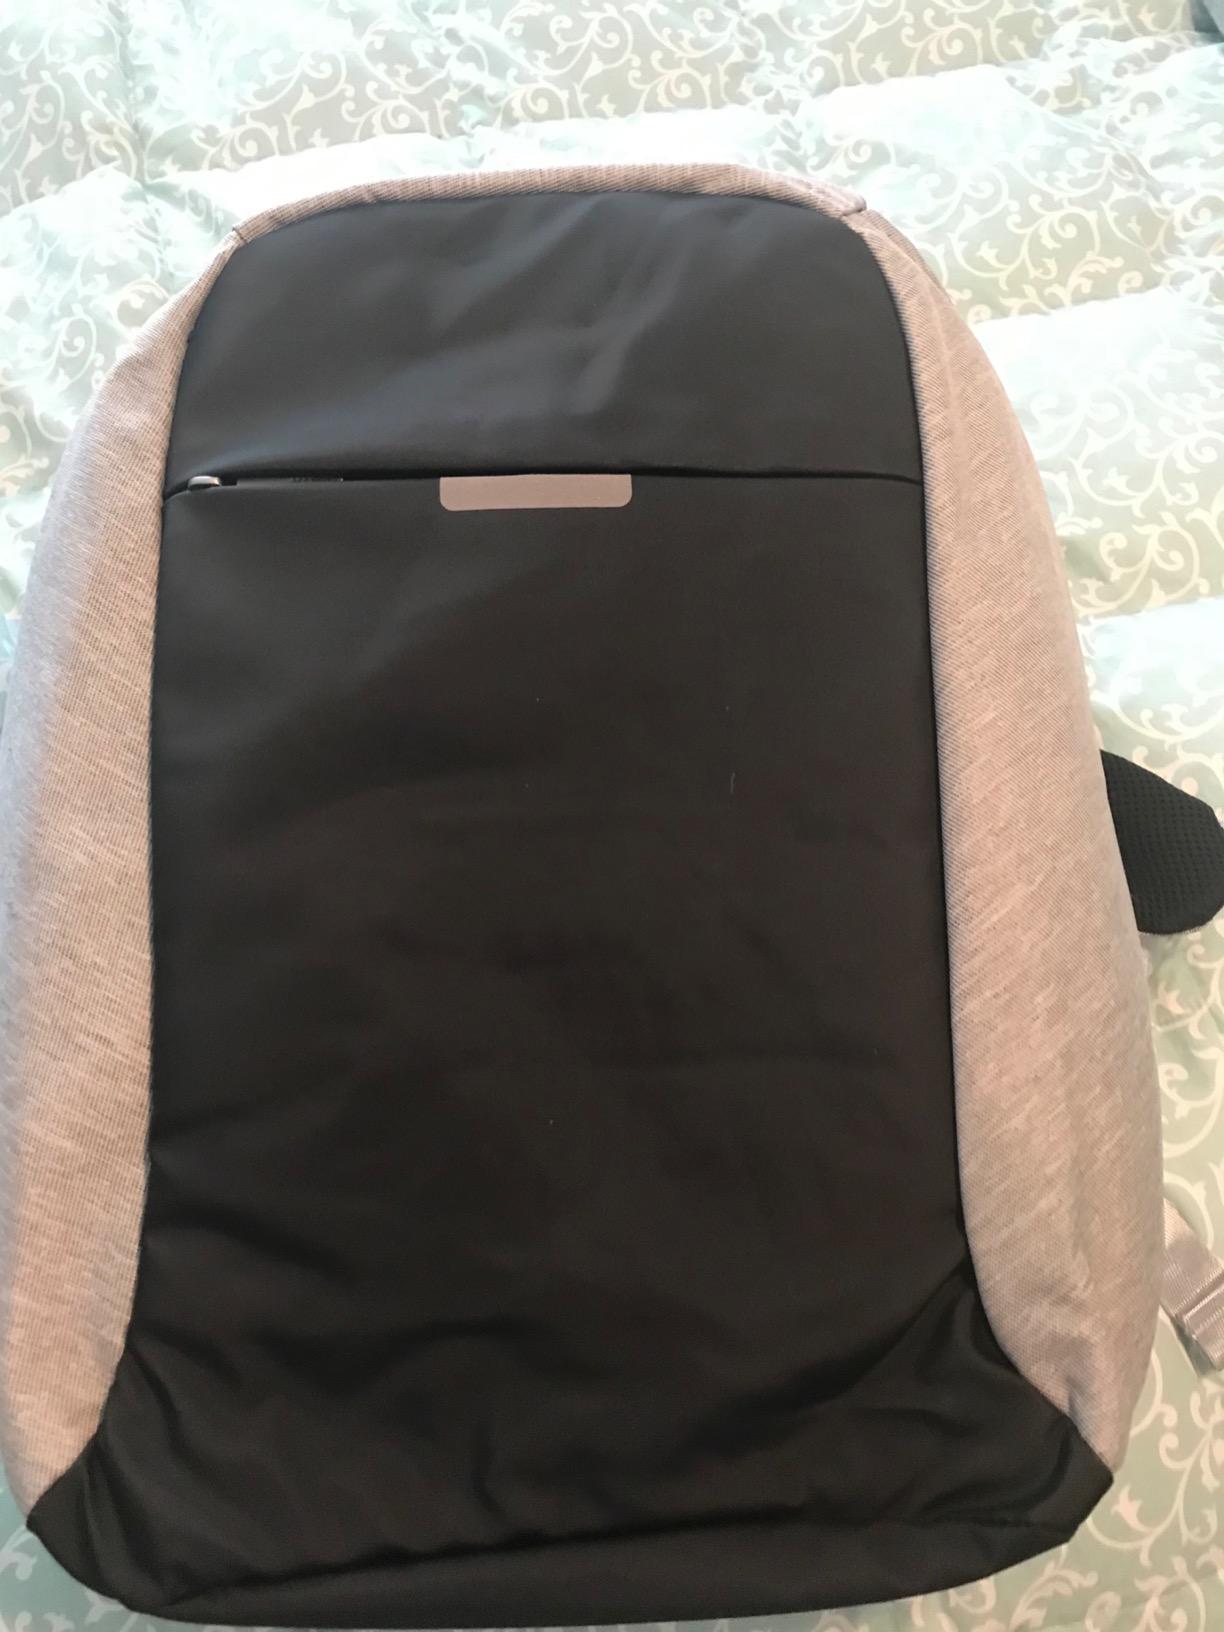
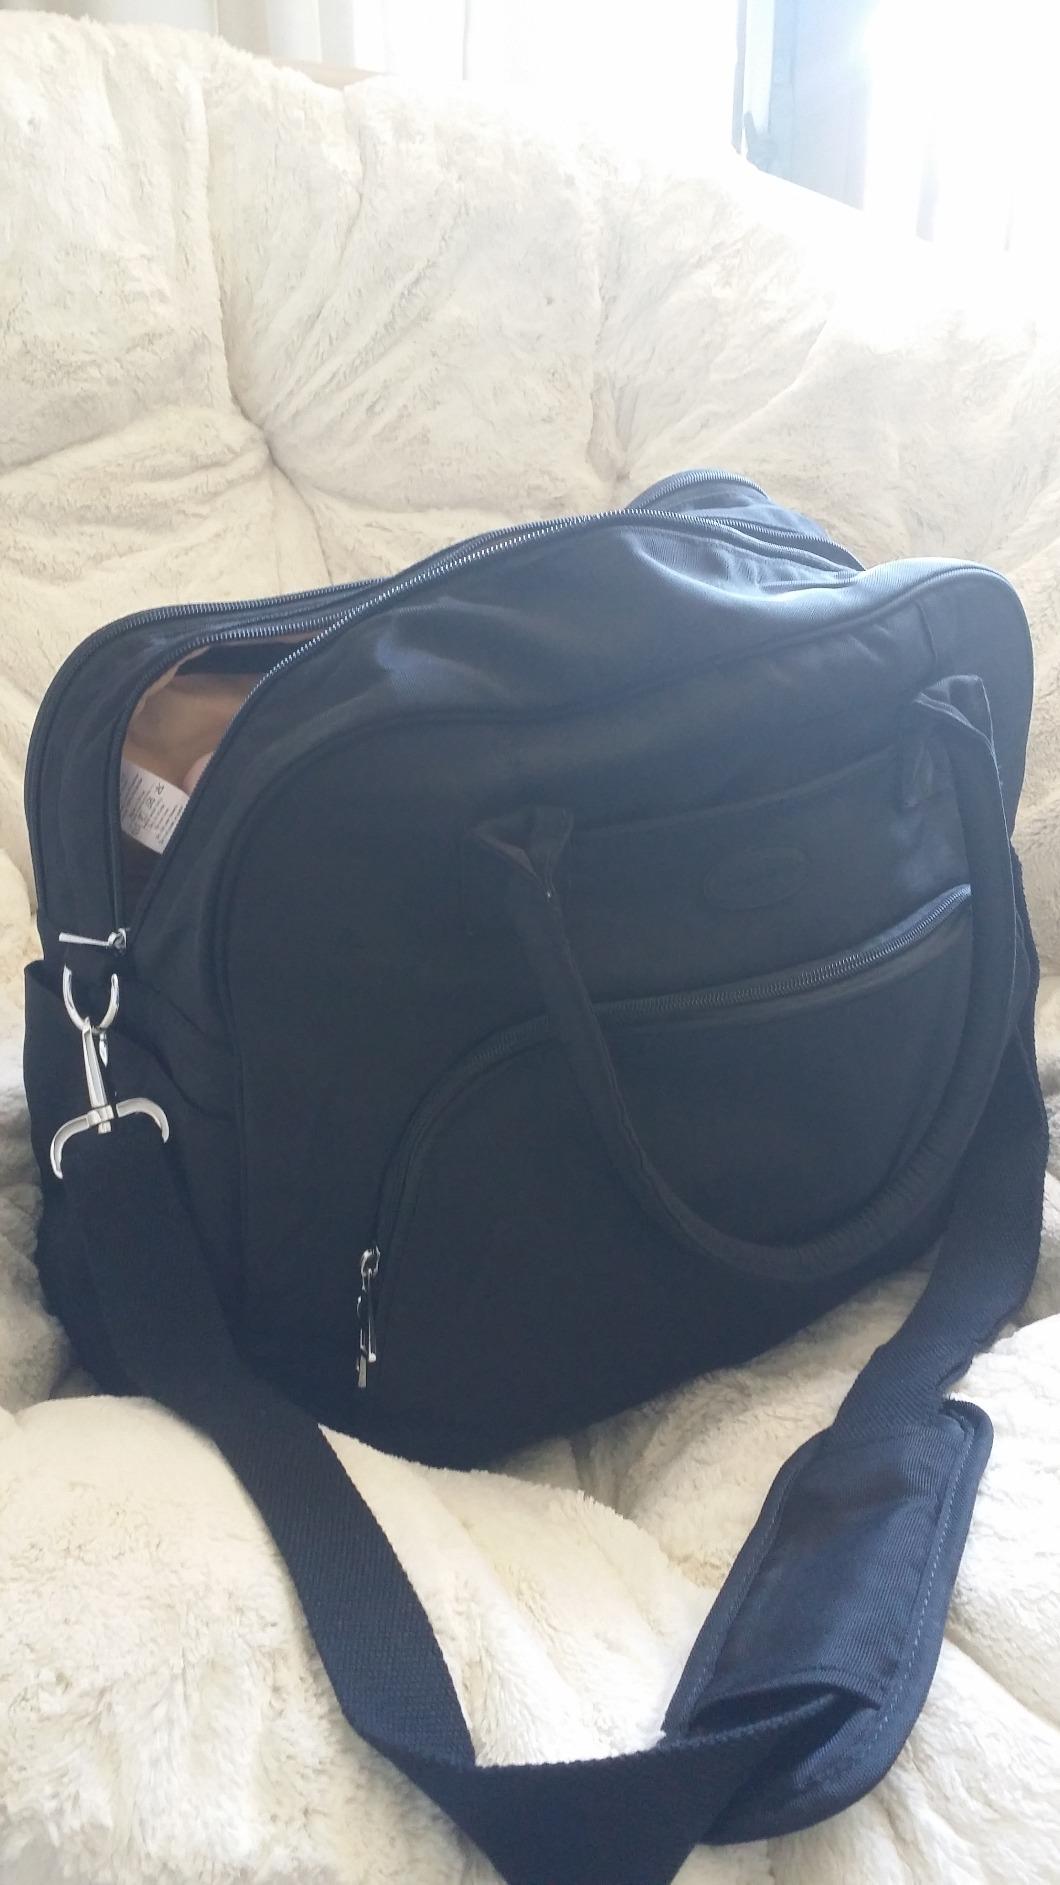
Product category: bag
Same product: no